American Pie Presents: The Naked Mile

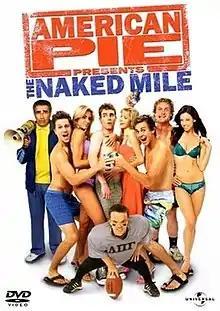
DVD cover

American Pie Presents: The Naked Mile is a 2006 sex comedy film released by Universal Pictures. It is the second installment in the "American Pie Presents" film series, a spin-off of the "American Pie" franchise. John White stars as Erik Stifler, a high school senior given a hall pass from his girlfriend (Jessy Schram) after he plans to visit his cousin (Steve Talley) to run a mile naked. Christopher McDonald co-stars as Erik's father and Eugene Levy plays family friend Noah Levenstein.